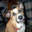
Label: dog